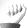
ASL letter: A